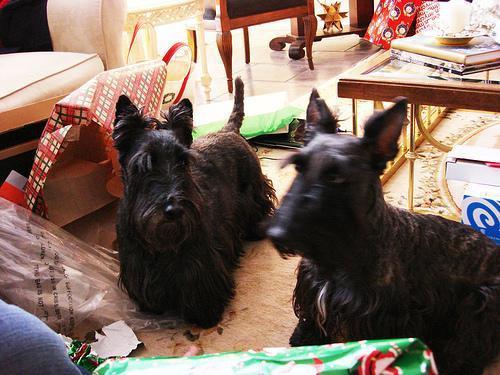
Scotch_terrier